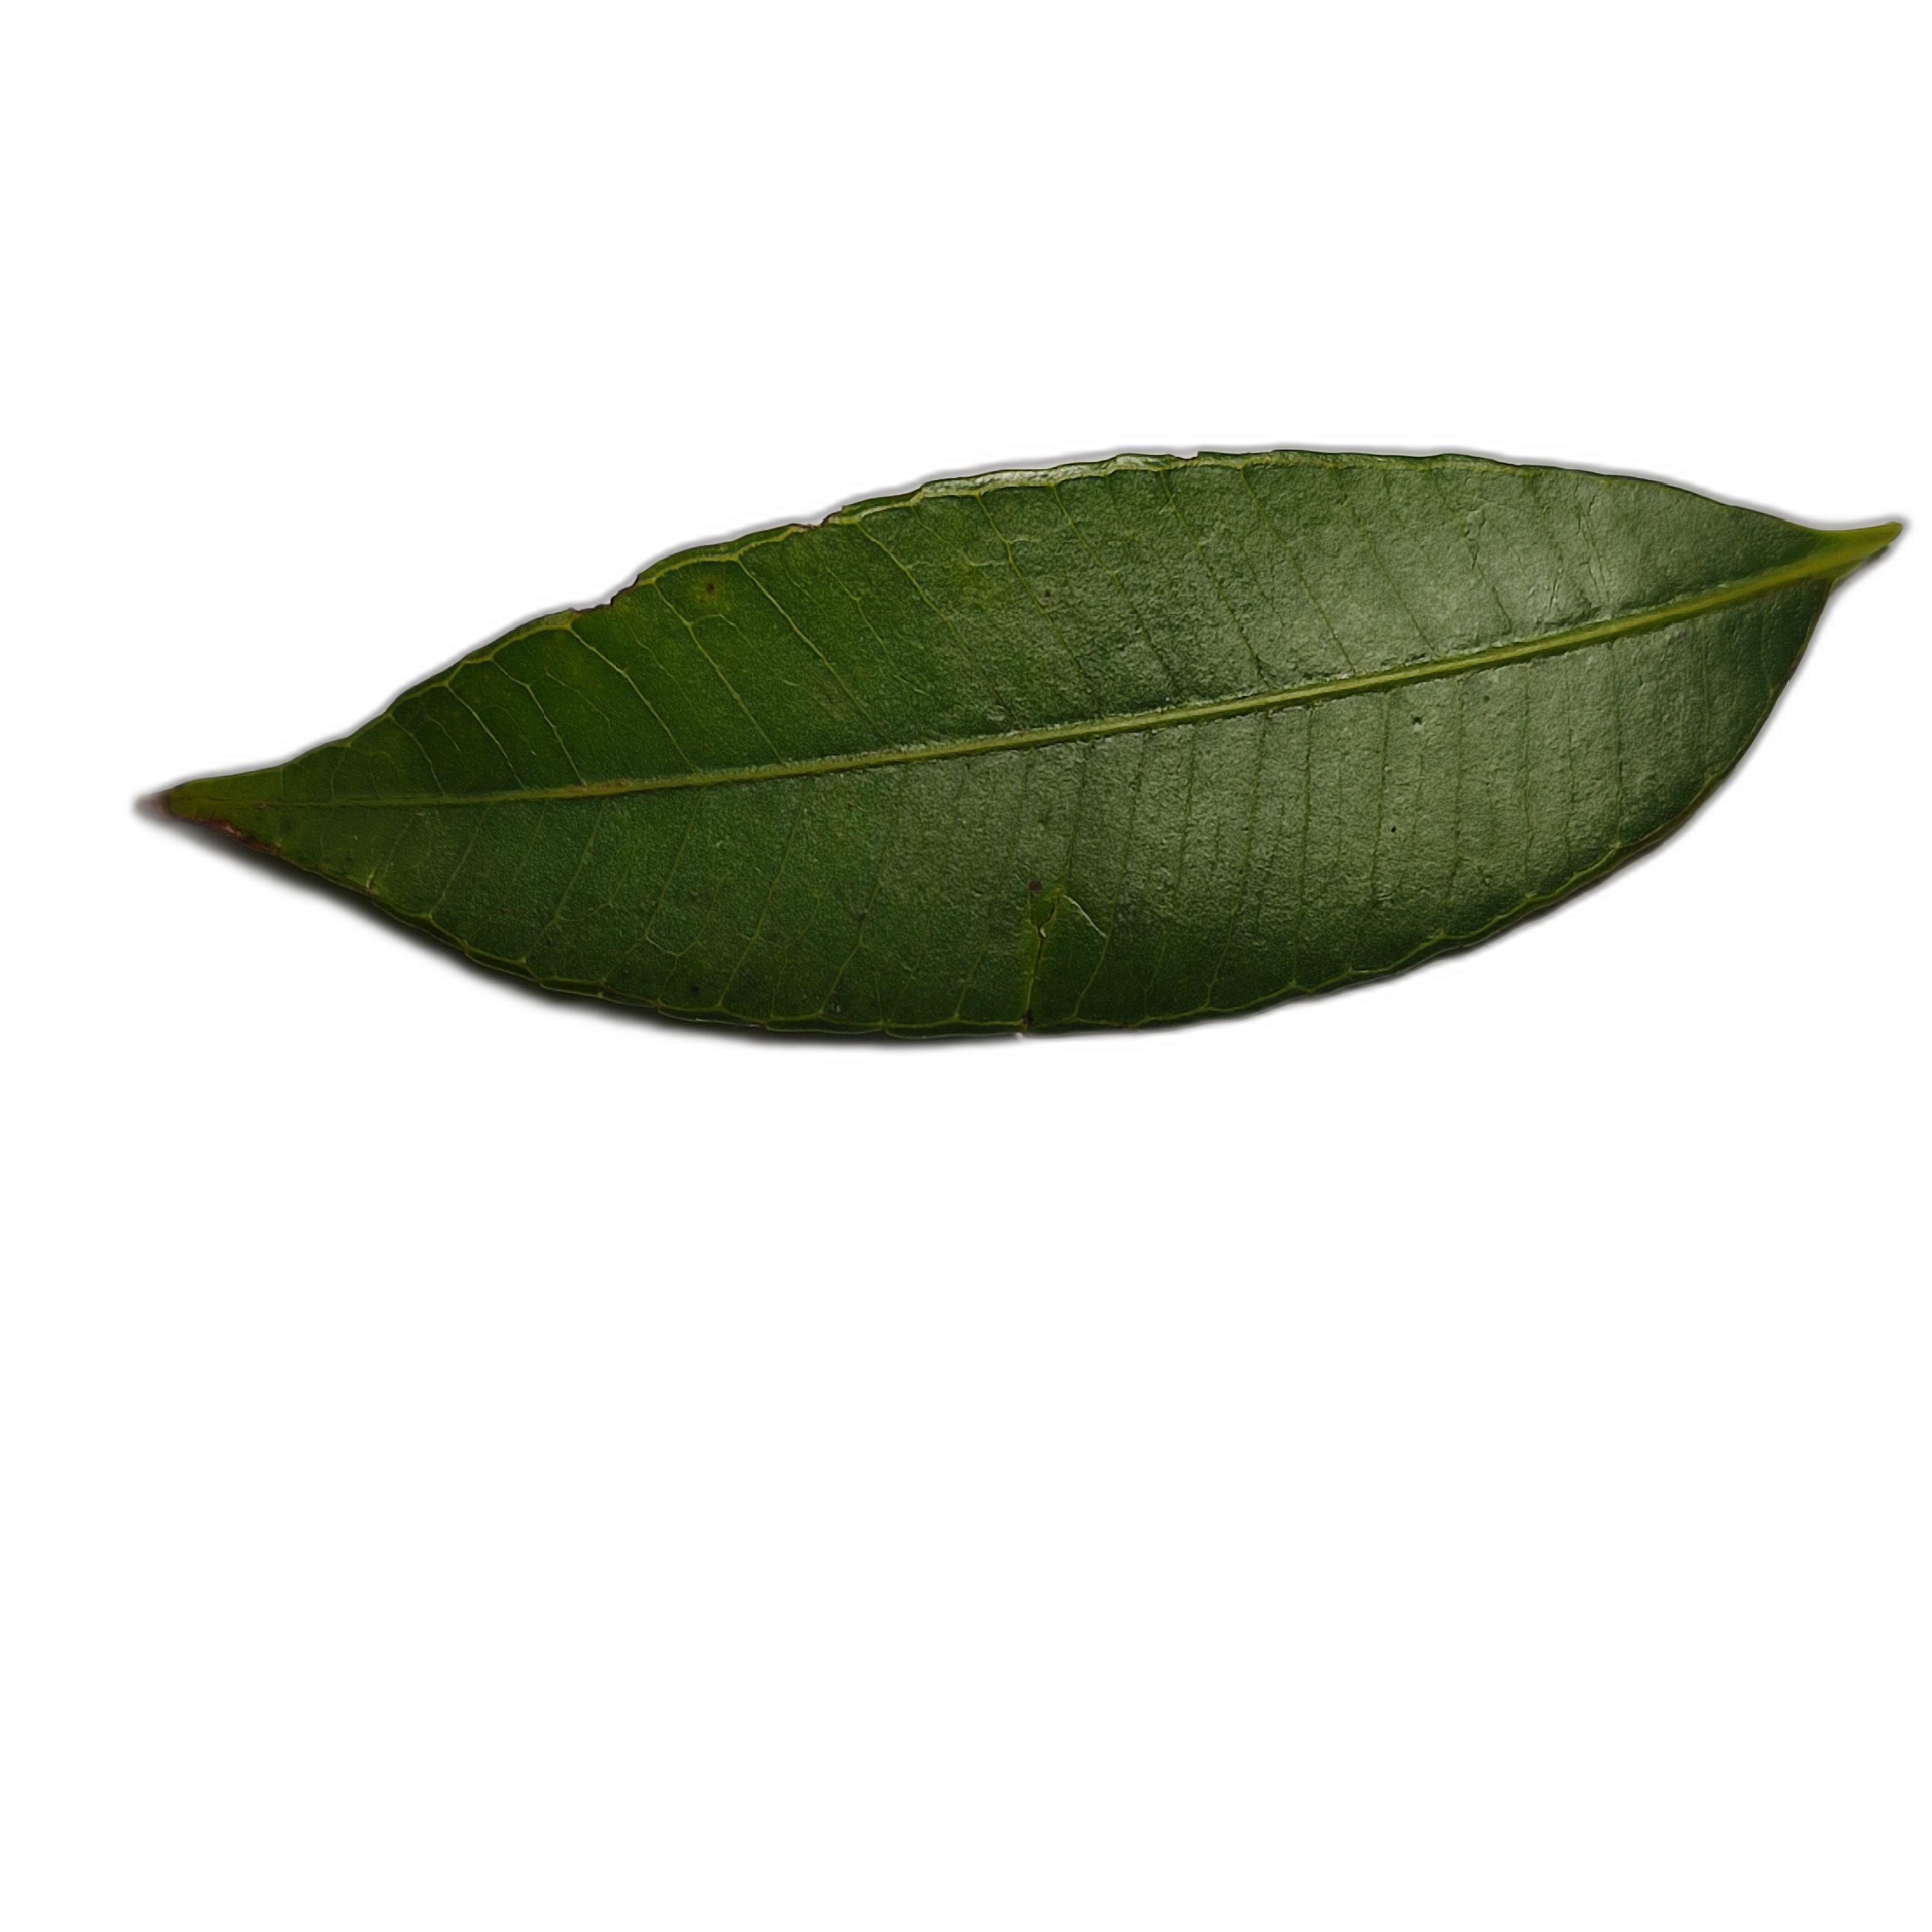
Label: healthy